Pattinapakkam

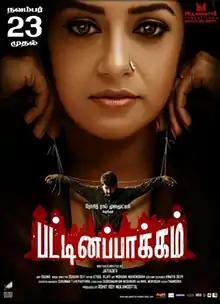
Film poster

Pattinapakkam is a 2018 Indian Tamil-language thriller film written and directed by Jayadev. The film stars Kalaiyarasan and Anaswara Kumar in the leading roles, with Chaya Singh, Manoj K. Jayan, Yog Japee, John Vijay, M. S. Bhaskar, and Charle in supporting roles. Featuring music composed by Ishaan Dev, the film which began production in 2015 which was met with a couple of unexpected delays, finally managed to release in theatres on 23 November 2018. by Sony Pictures India. The film is the remake of Malayalam movie "Ee Adutha Kalathu"